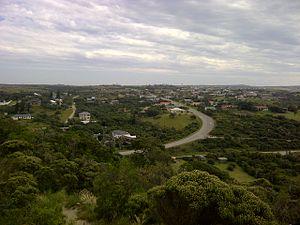
Kei Mouth est une station balnéaire située sur la côte sud-est de l’Afrique du Sud.